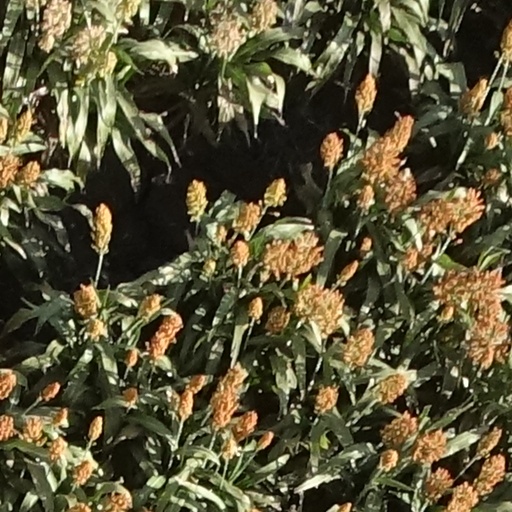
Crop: sorghum